Describe the emotion expressed in this image:  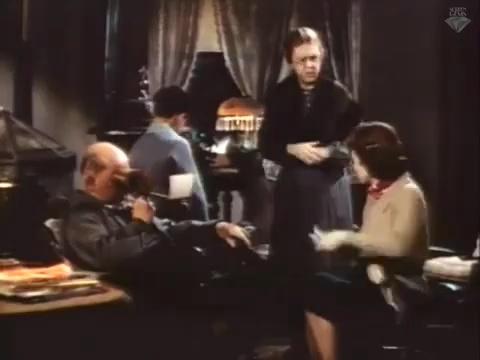
This person displays Suffering, valence and arousal with low intensity.